Gunnor

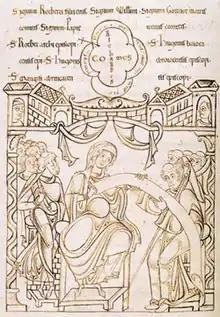

Gunnor or Gunnora was Duchess of Normandy by marriage to Richard I of Normandy, having previously been his long-time mistress. She functioned as regent of Normandy during the absence of her spouse, as well as the adviser to him and later to his successor, their son Richard II.